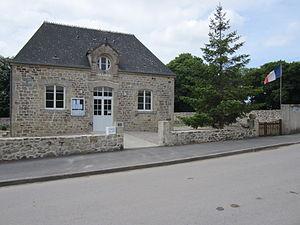
fr:Saint-Cyr (Manche)
Saint-Cyr, est une commune française, située dans le département de la Manche en région Normandie, peuplée de 181 habitants.